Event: Nepal Earthquake
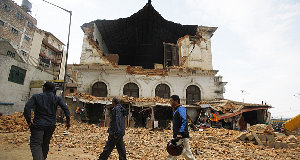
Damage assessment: damage